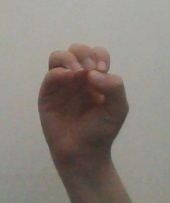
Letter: ha